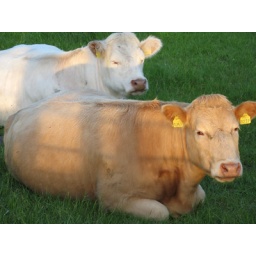
So we took a picture of these cows in the field next to our B&amp;amp;B...